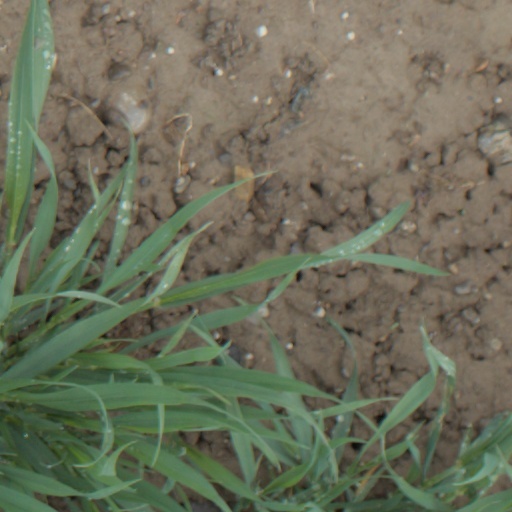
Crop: wheat